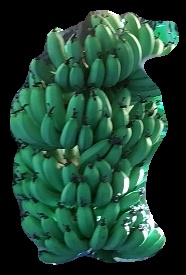
Variety: pachbale
Grade: grade1